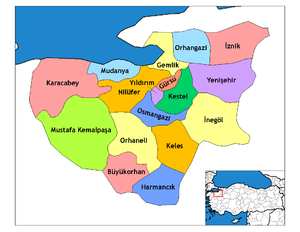
Bursa en turc, Brousse en français, du grec ancien Προύσα, est une ville du nord-ouest de l'Anatolie en Turquie, capitale de la province du même nom. Brousse fut la seconde capitale de l'Empire ottoman, de 1326 à 1366, avant de perdre son statut au profit d'Andrinople puis de Constantinople.
Orhangazi est une ville et un district de la province de Bursa dans la région de Marmara en Turquie.
Harmancık est une ville et un district de la province de Bursa dans la région de Marmara en Turquie.
Yenişehir est une ville et un district de la province de Bursa dans la région de Marmara en Turquie.